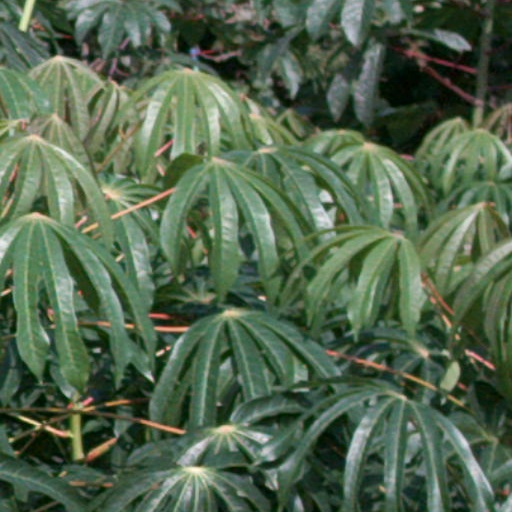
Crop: cassava